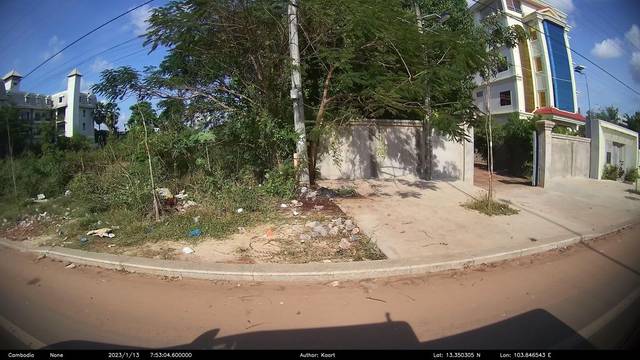
Region: Cambodia
Coordinates: 13.35, 103.847